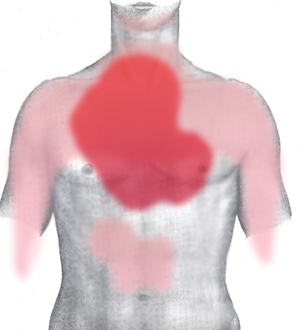
Akut myokardieinfarkt
Smertezoner ved AMI (mørk rød = mest typiske zone, lys rød = andre mulige zoner).
Akut myokardieinfarkt er den medicinske betegnelse for en blodprop i hjertet, i daglig tale kaldet et hjerteanfald. Der er tale om, at dele af hjertemusklen er ved at dø på grund af manglende blodtilførsel